Rubel Phillips

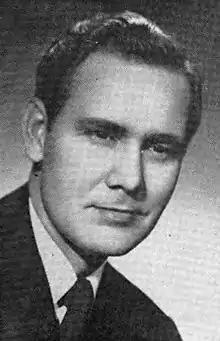
Phillips in 1957

Rubel Lex Phillips (March 29, 1925 – June 18, 2011) was an American politician and lawyer. He grew up poor in Alcorn County, Mississippi, and graduated from the University of Mississippi School of Law. Hailing from a politically active family and initially a member of the Democratic Party, he served as a circuit court clerk from 1952 to 1956 and chaired the Mississippi Public Service Commission from 1956 to 1958. In 1962 Phillips joined the Republican Party. He ran as a Republican in the 1963 Mississippi gubernatorial election, the first person to do so since 1947. Supporting a platform of racial segregation and opposition to the presidential administration of John F. Kennedy, he lost, garnering only 38 percent of the vote.